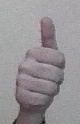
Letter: aleff